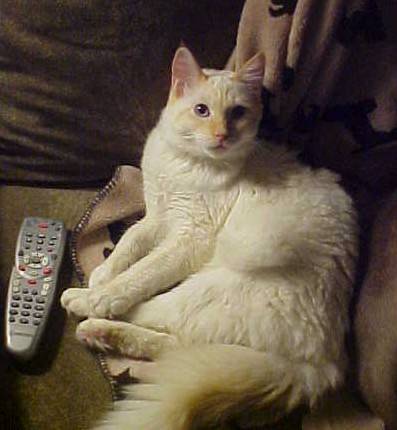
Label: cat